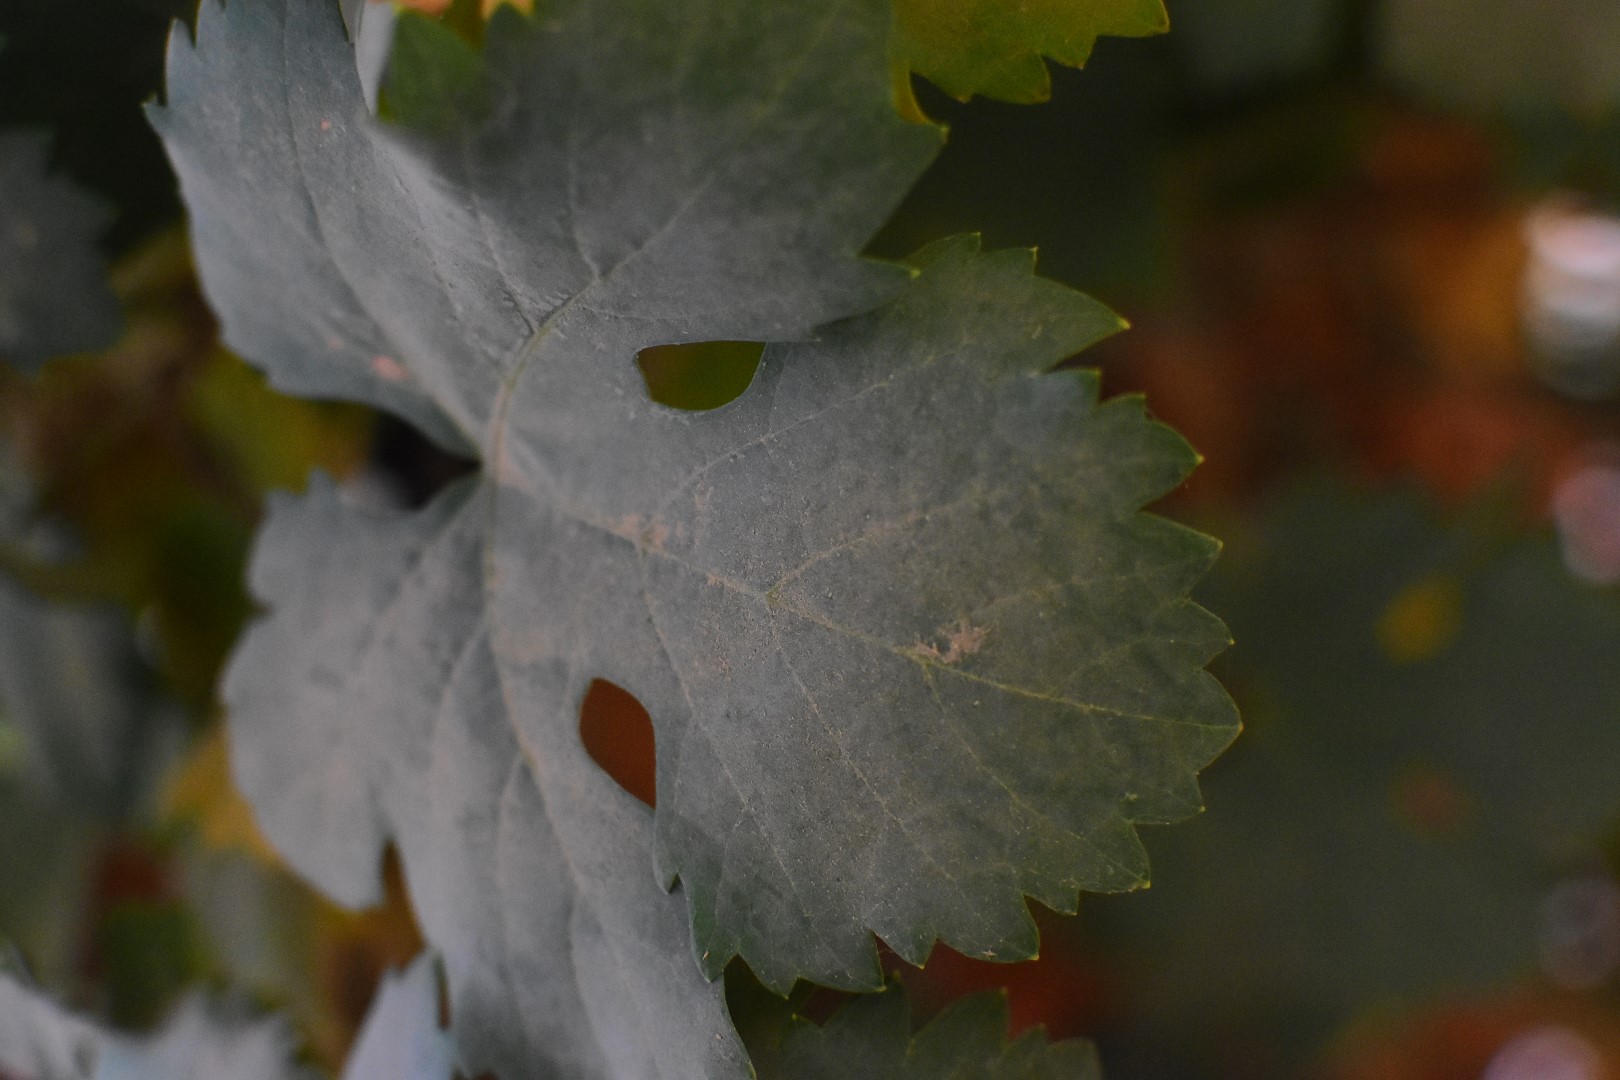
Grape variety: Aswud Balad